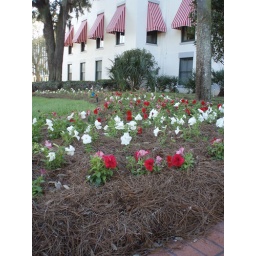
The flowers were nestled in a mulch of pine needles, which I later found out is called &amp;quot;pine straw.&amp;quot;